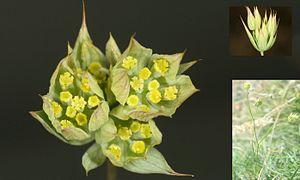
Cette liste de Tracheophyta de Bosnie-Herzégovine, ainsi que d’espèces introduites est un aperçu incomplet d’espèces de mousses, de fougères, de gymnospermes et d’angiospermes citées dans la littérature disponible en langues bosniaque, croate, serbe et serbo-croate. Cet aperçu n’inclue pas des espèces cultivées ni celles occasionnellement introduites.